Answer in natural language. Which point is closer to the camera taking this photo, point B  or point C? Choose between the following options: C or B
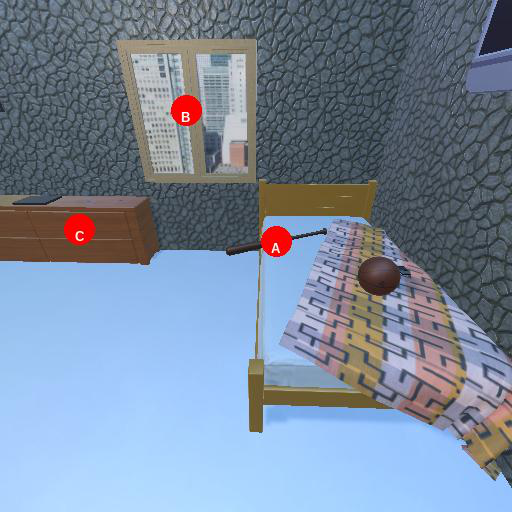
<answer>B</answer>